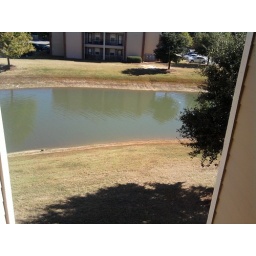
This a picture of the lake in the University Pines apartment complex located behind building 13.